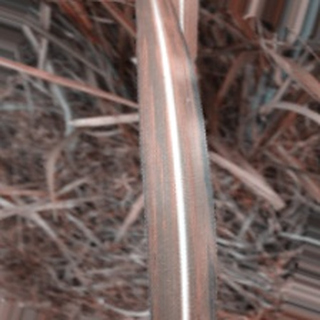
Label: sugarcane_bacterial_blight